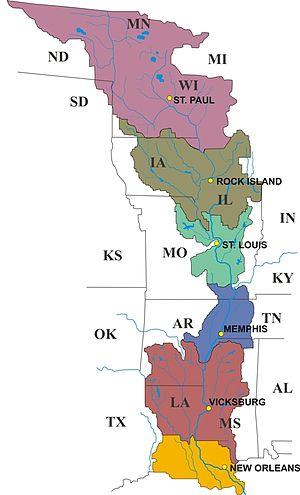
La Mississippi Valley Division et la Mississippi River Commission sont respectivement la division du Corps des ingénieurs de l'armée des États-Unis et la Commission fédérale chargées de l'aménagement et de la surveillance du Mississippi. Contrairement à la Tennessee Valley Authority, ce ne sont pas des agences indépendantes du gouvernement fédéral, puisque la Commission, créée en 1879, dépendait à l'origine du département de la Guerre, et que les deux dépendent aujourd'hui du Corps des ingénieurs de l'armée et donc du Pentagone.